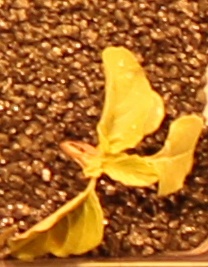
Label: Redroot Pigweed